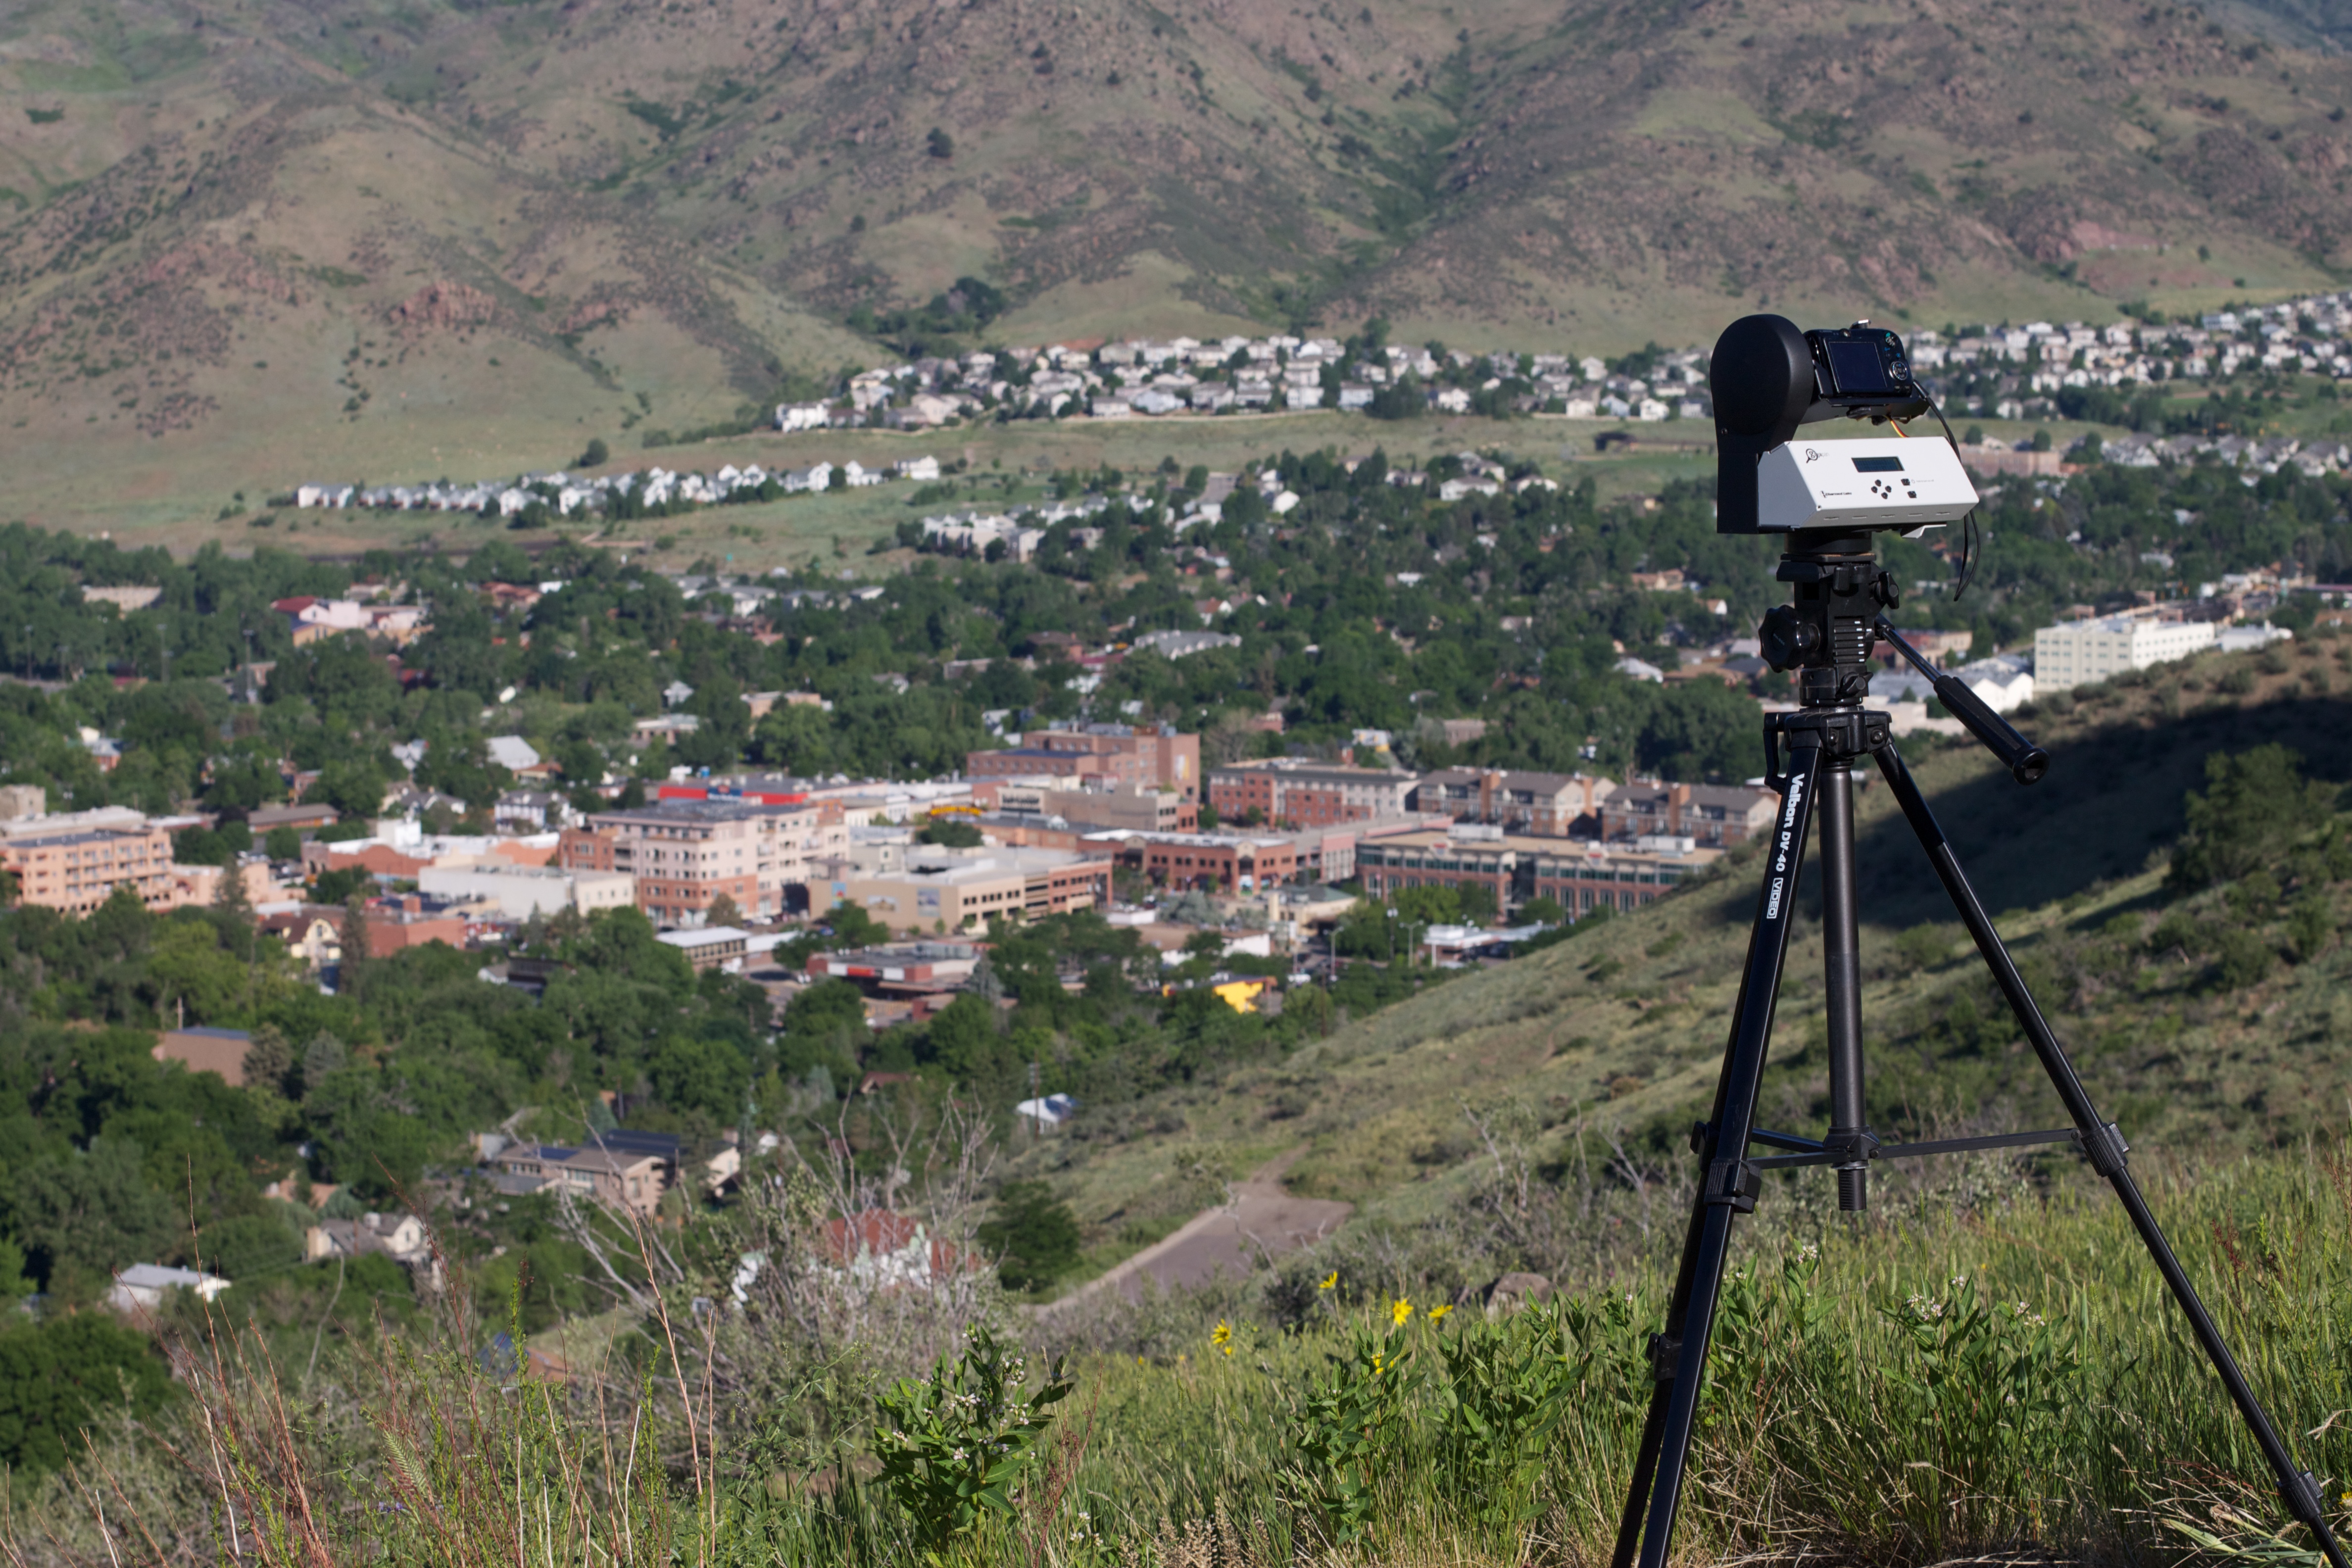
mountain, adventure, valley, mountain range, cable car, odyssey, aerial photography, mountainous landforms, geological phenomenon